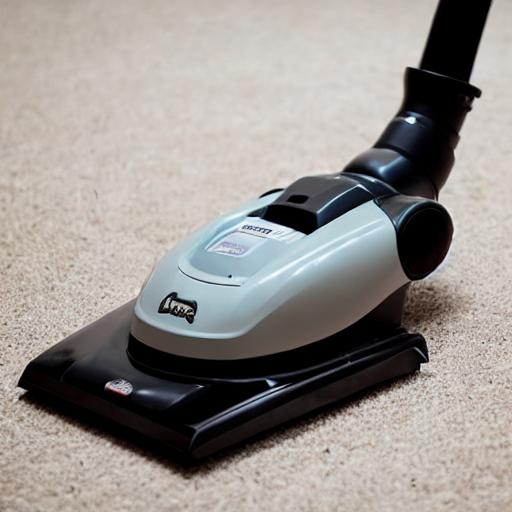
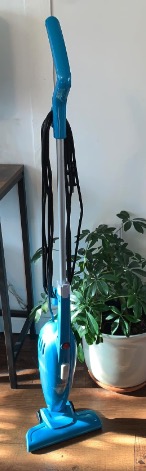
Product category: items_vacuum
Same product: no